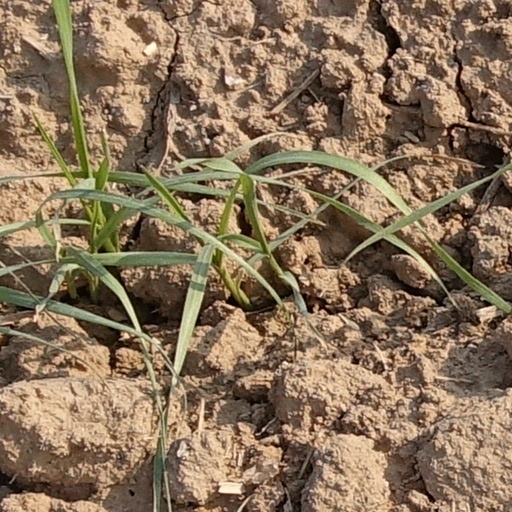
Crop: wheat